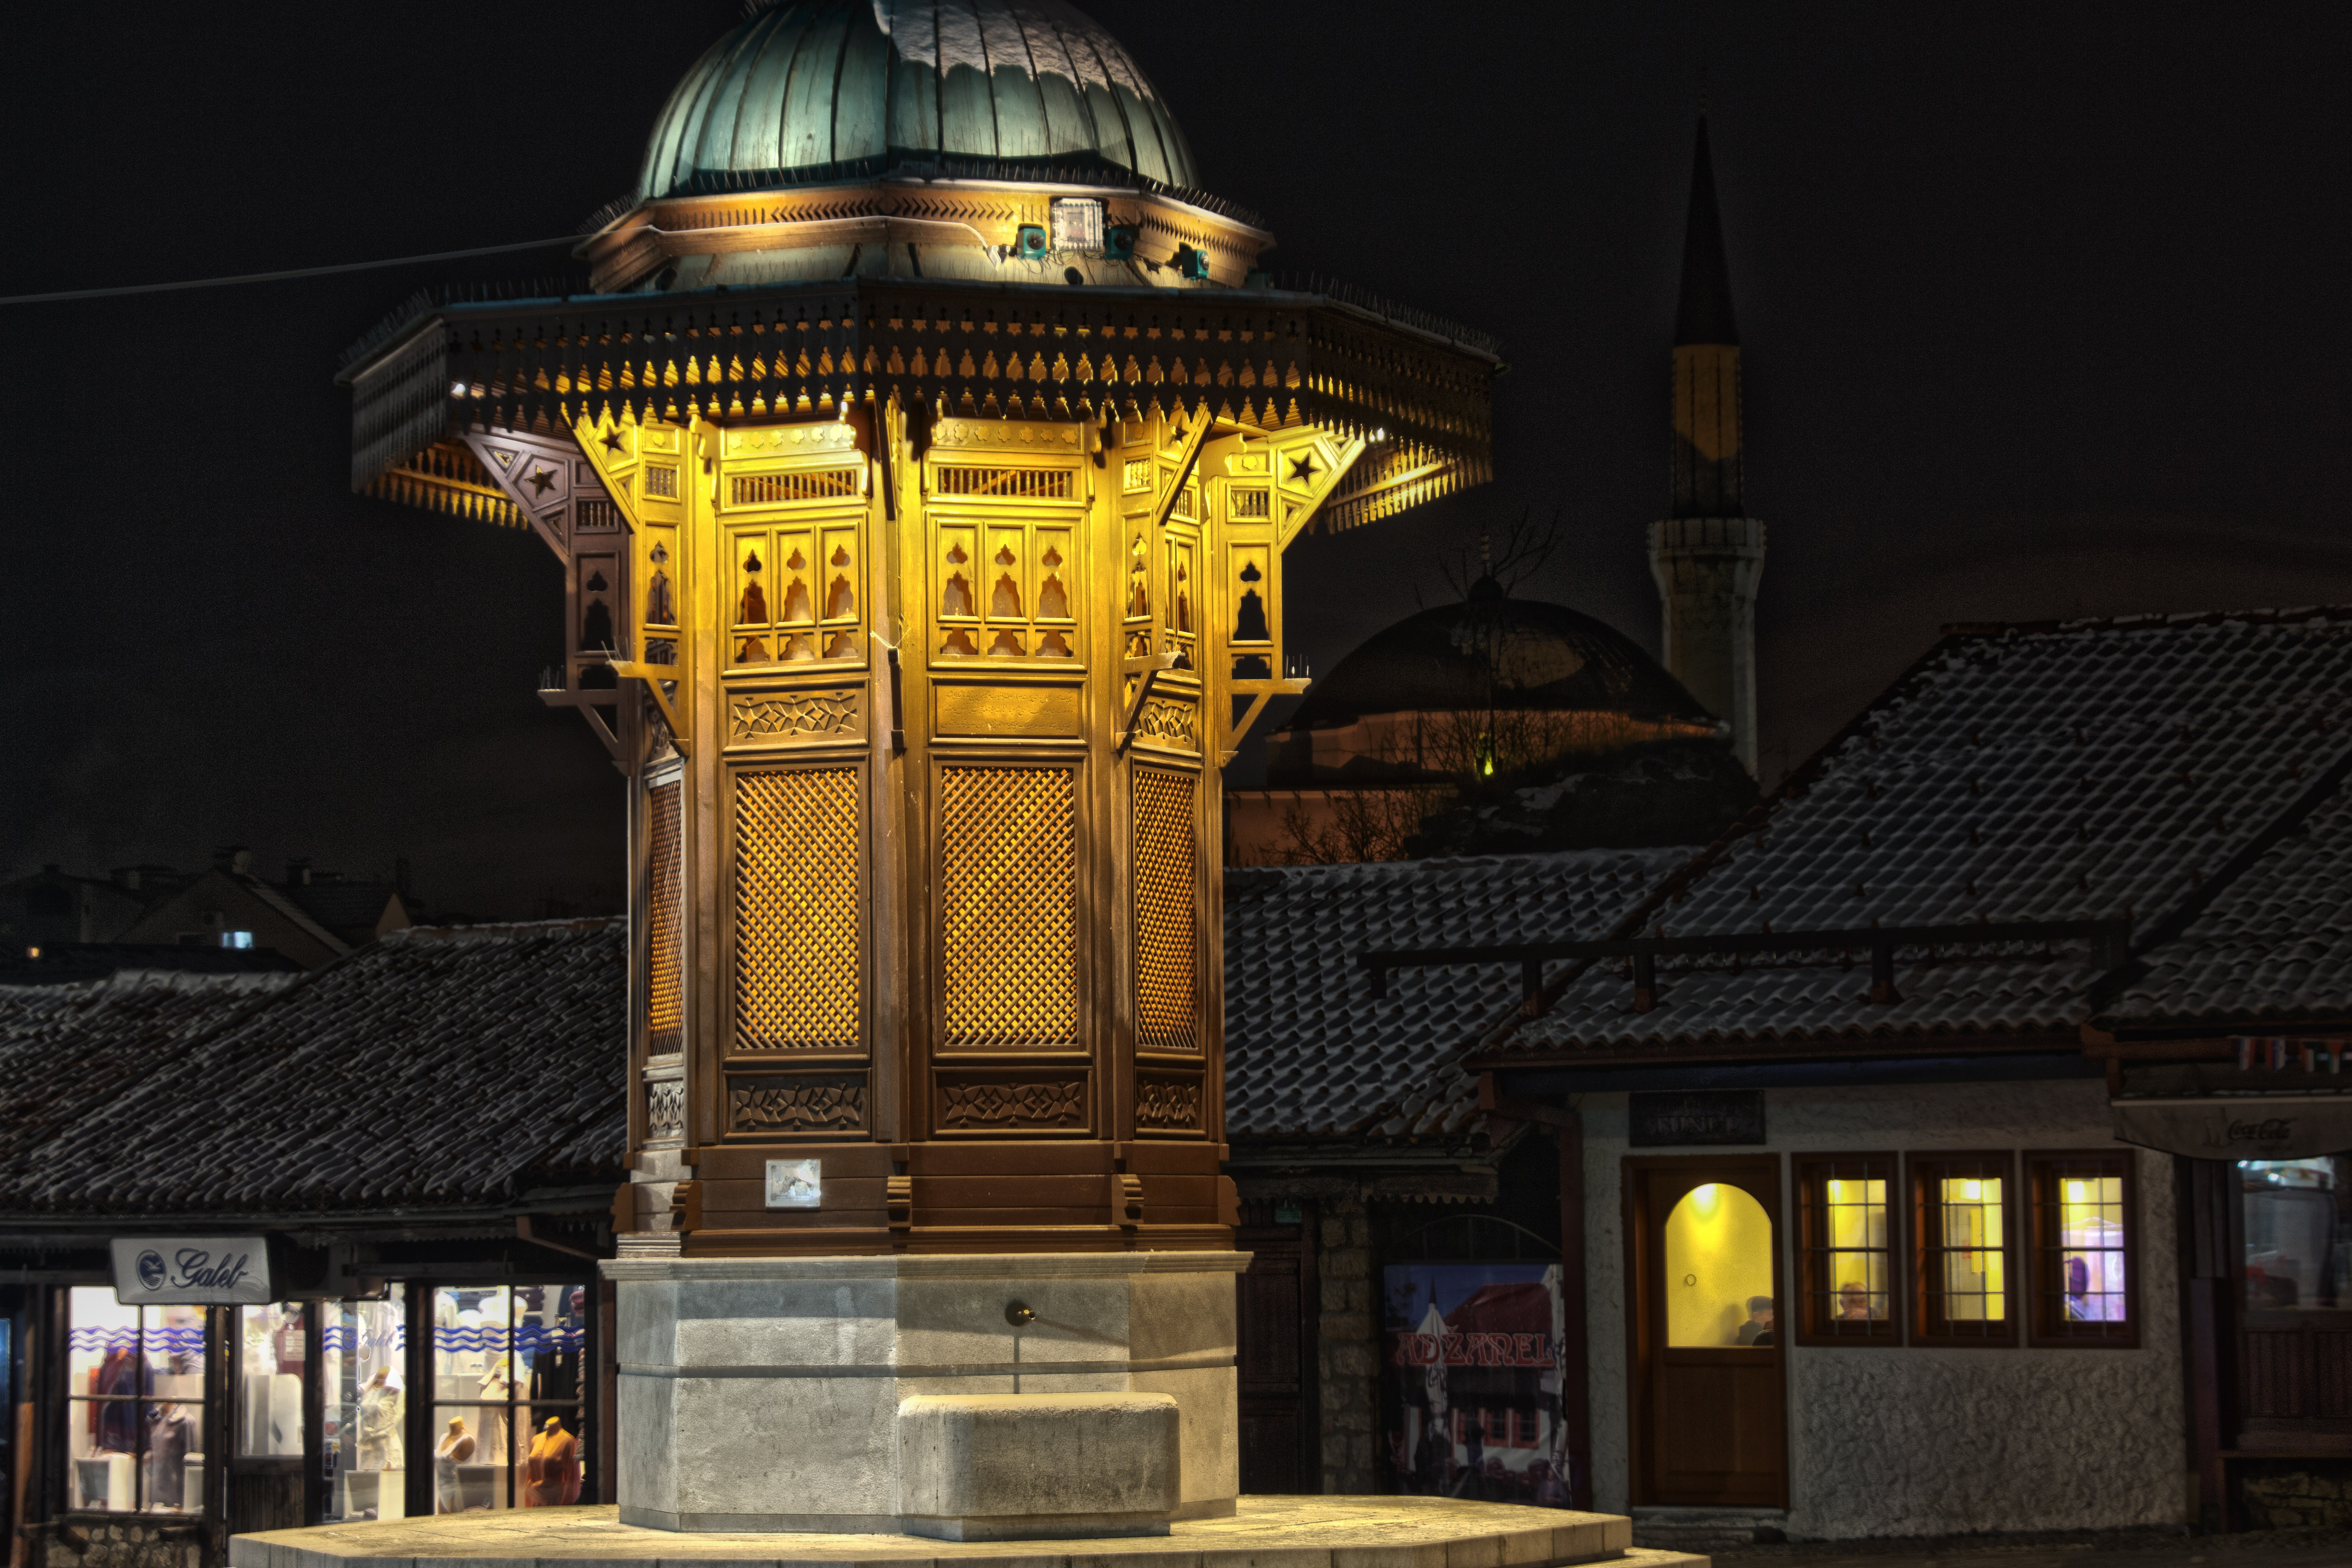
night, building, old, city, travel, europe, evening, tower, landmark, attraction, tourism, lighting, place of worship, outdoors, balkans, temple, shrine, culture, history, heritage, historical, bosnia, herzegovina, sarajova, hercegovina